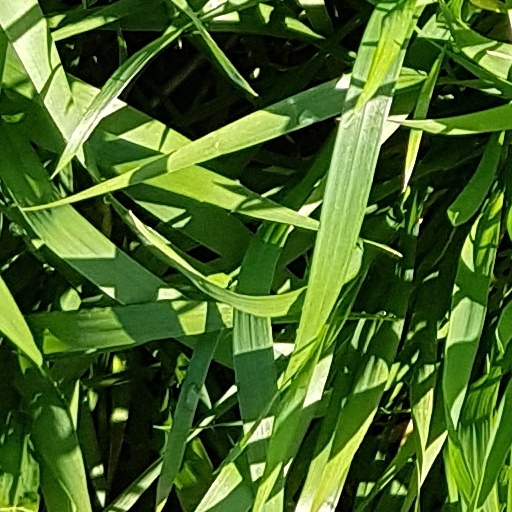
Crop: wheat